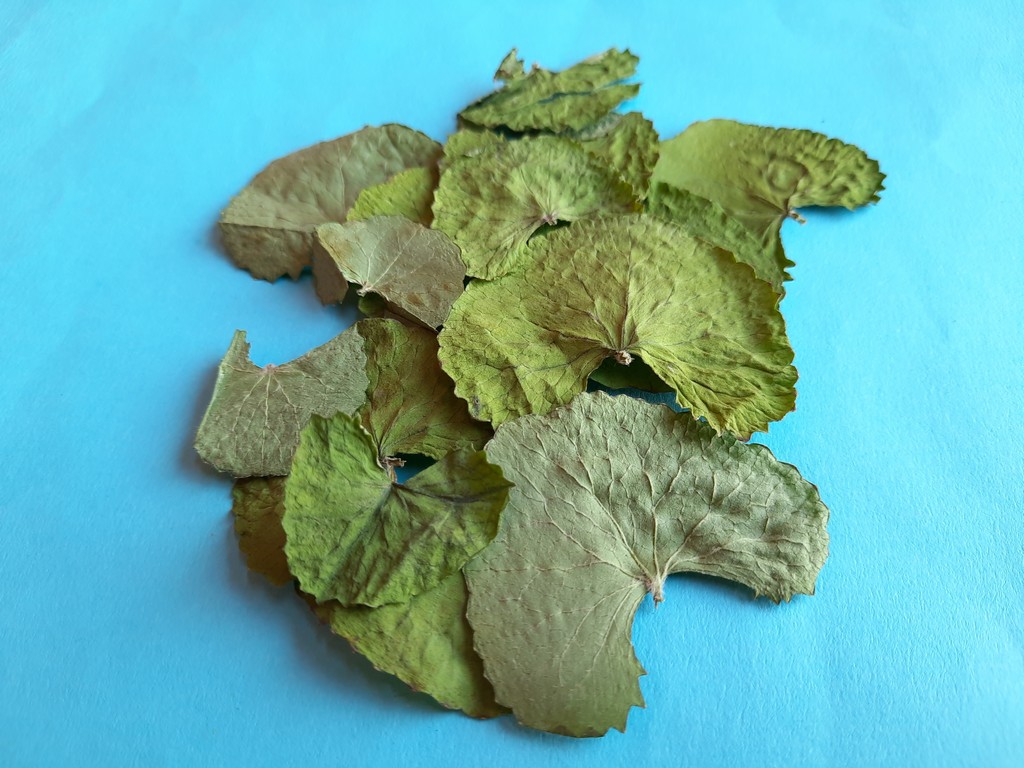
Label: Dried